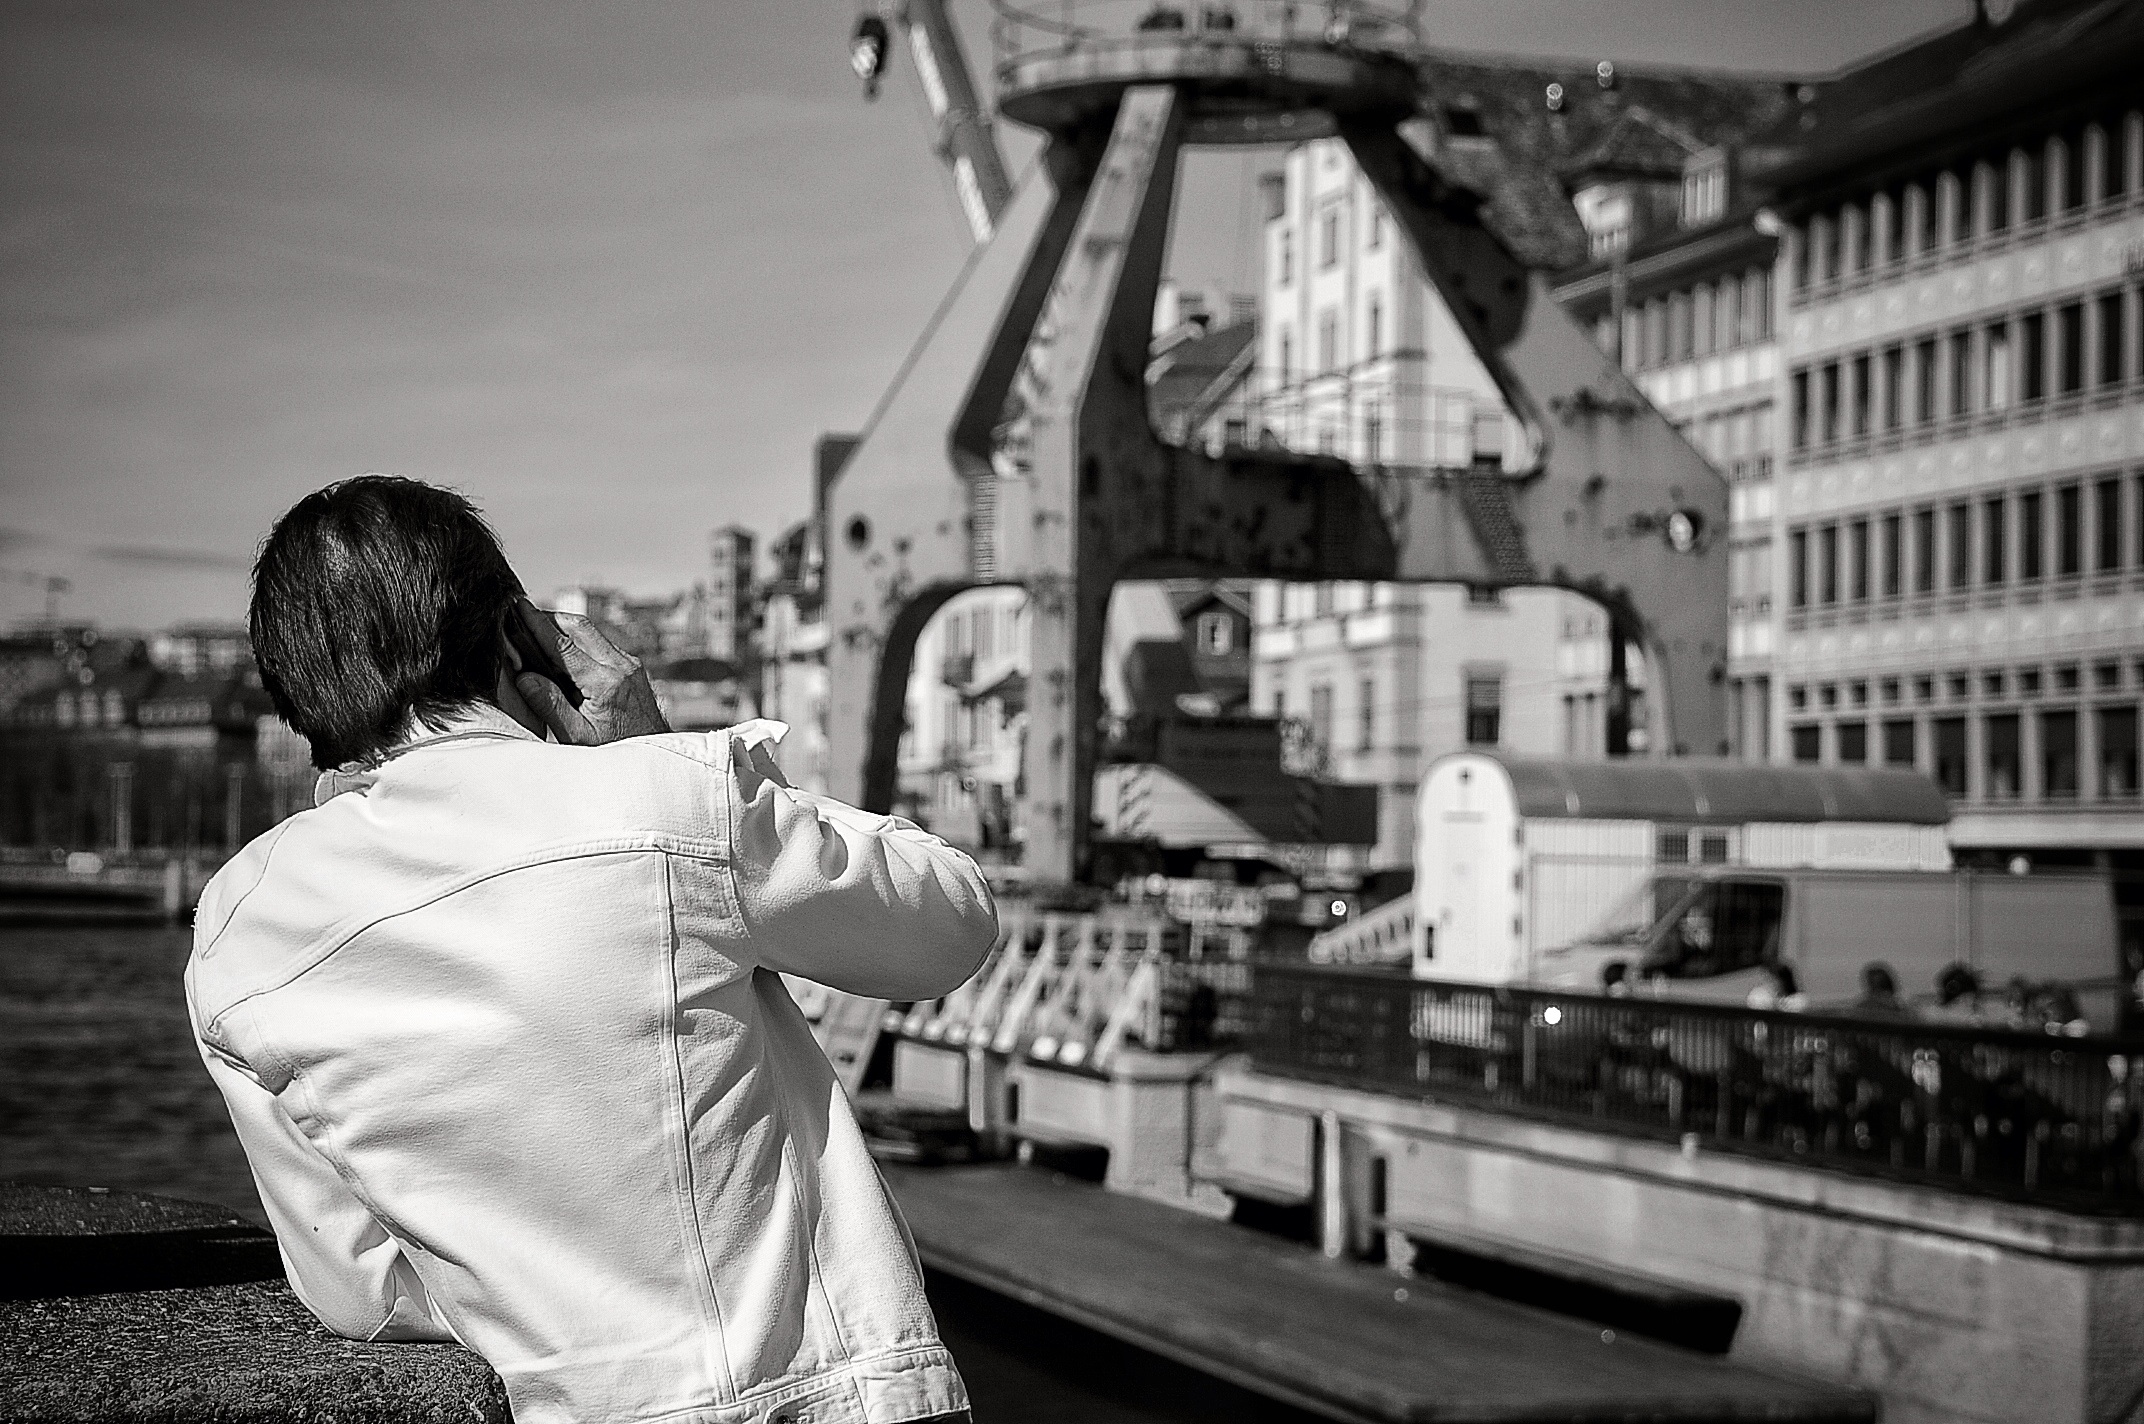
black and white, people, white, street, photography, city, urban, vehicle, nikon, monochrome, streetphotography, bw, candid, art, swiss, photograph, streetart, schweiz, switzerland, zri, zurich, streetphoto, schwarzundweiss, stphotographia, streetscene, strassenszene, streetlife, thomas8047, onthestreets, 175528, zurichstreet, nikond300s, streetartzri, plasticarts, hafenkran, hafenkranzrich, monochrome photography